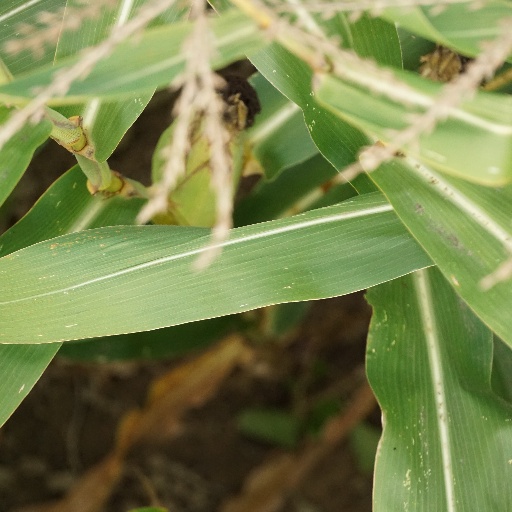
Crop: maize; corn